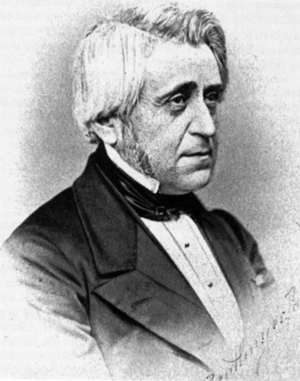
Auguste Duméril
Auguste Henri André Duméril var en fransk zoolog. Han efterfulgte sin far, André Marie Constant Duméril, som professor i herpetologi og iktyologi ved Muséum National d'Histoire Naturelle fra 1857.